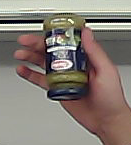
Product: barilla_pesto